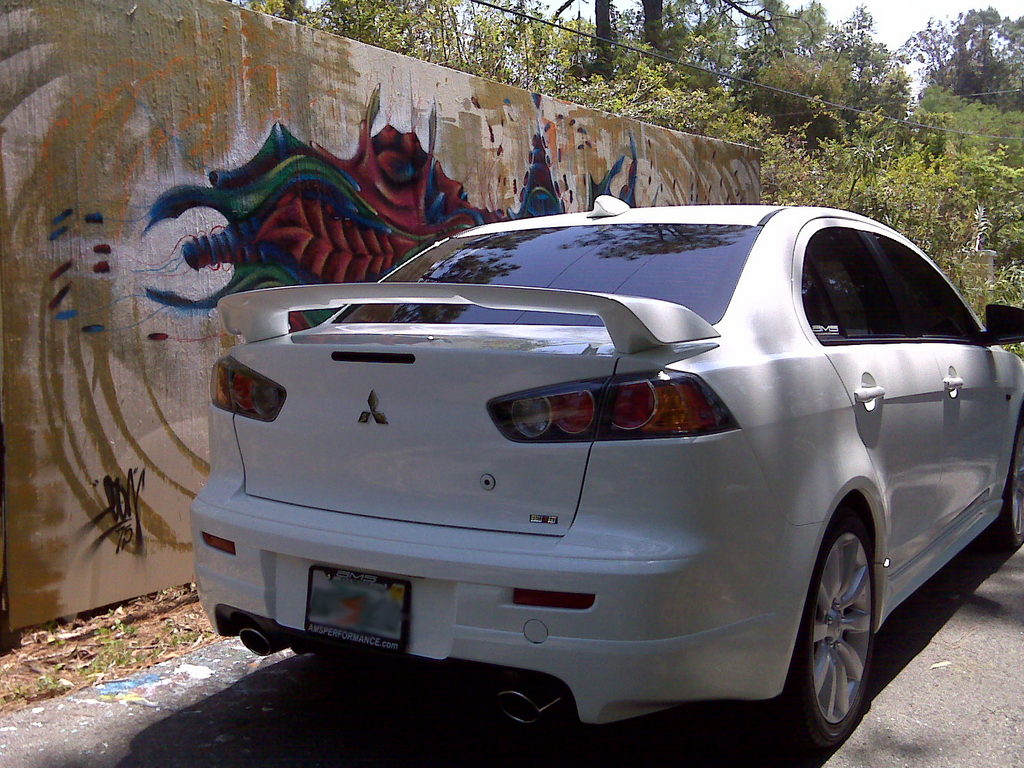
Car model: 2012 Mitsubishi Lancer Sedan